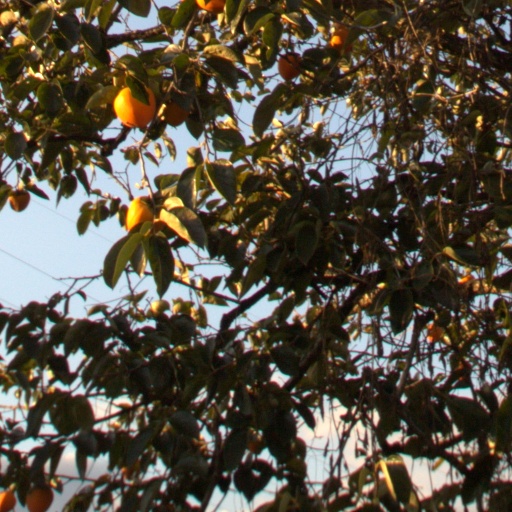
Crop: grape